Green lanternshark

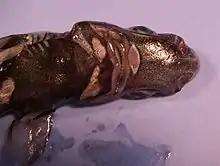
The black ventral markings of the green lanternshark contain light-emitting photophores.

A slim-bodied shark with a short, blunt snout and a long, narrow tail, the green lanternshark attains a maximum known length of . The eyes are very large and oval in shape. The nostrils are preceded by short skin flaps. There are 29–34 tooth rows in the upper jaw, each tooth with a narrow central cusp flanked by fewer than three pairs of lateral cusplets. The lower jaw contains 24–32 tooth rows, their bases interlocking to form a continuous cutting surface and each tooth bearing a horizontal narrow cusp. The five pairs of gill slits are very short, comparable to the spiracle in size.